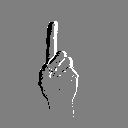
ASL letter: d